Speyside single malt

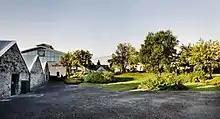
Glenlivet Distillery

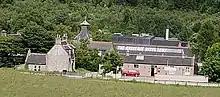
Balvenie Distillery (2007)

Illicit distilleries were common in the 1800s, but eventually, licences became available after the passing of the 1823 Excise Act. George Smith was the first licensee in Speyside, in 1824, and his small operation at Upper Drumin in the Glen Livet valley eventually grew into the massive Glenlivet enterprise.